Gaoxiong Road station

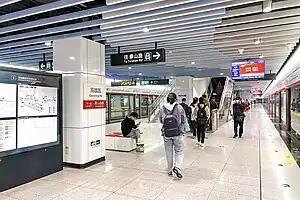

Gaoxiong Road is a station on Line 2 of the Qingdao Metro. It opened on 10 December 2017.